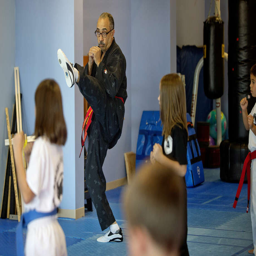
person , center , works with a class .